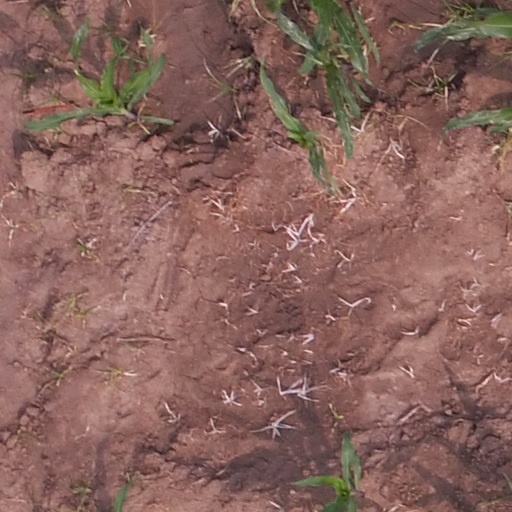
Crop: maize; corn